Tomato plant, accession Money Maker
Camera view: tilt-top (135 deg); turntable rotation: 30 degrees
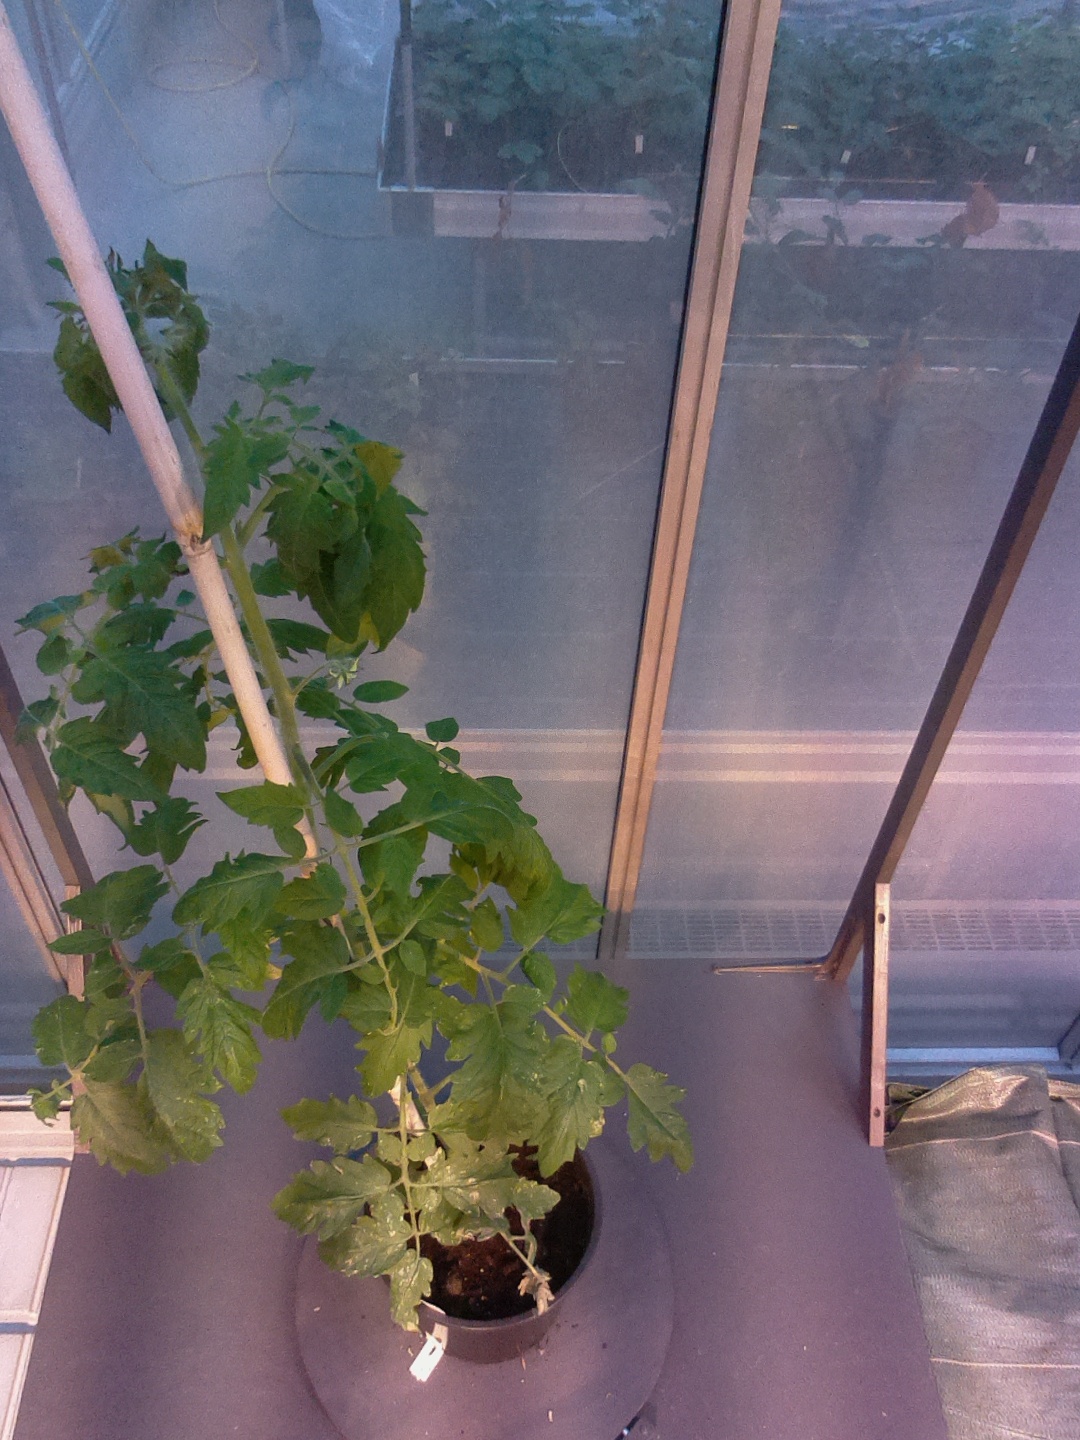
BBCH growth stage 65: Full flowering, 50%-60% of flowers open, first petals falling